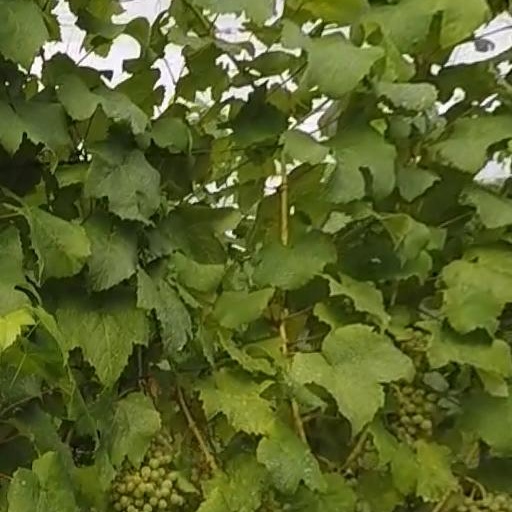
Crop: grape